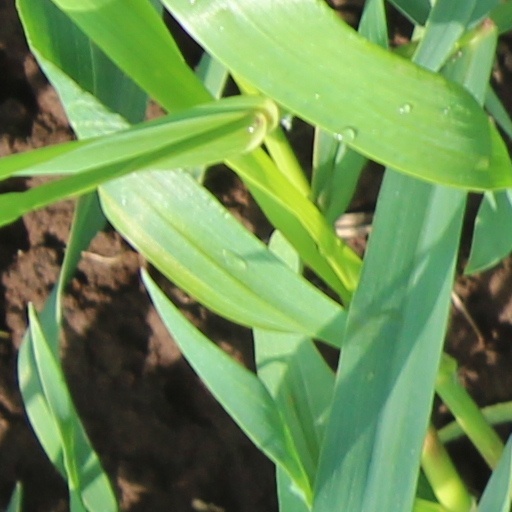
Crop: wheat